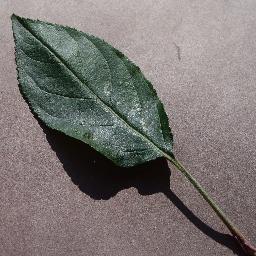
Label: Apple___healthy